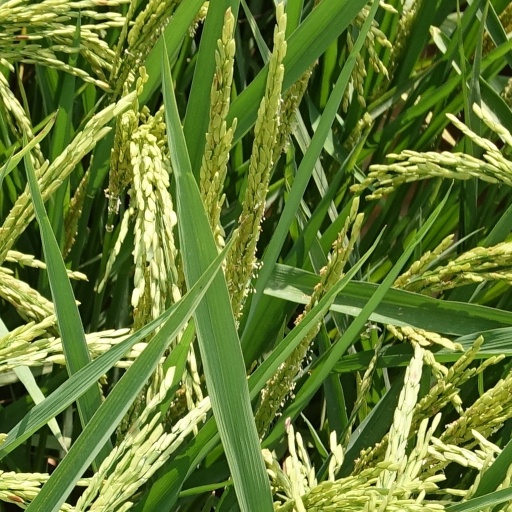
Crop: rice